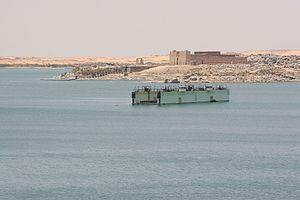
Kalabchah, dont le nom grec ancien est Talmis, est un village de Nubie, en Égypte, aujourd'hui submergé par les eaux du lac Nasser. Ce lieu se trouvait à environ 50 km au sud d'Assouan, à une altitude de 195 mètres.